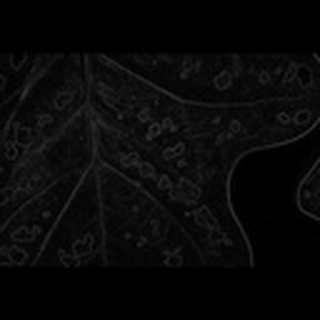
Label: cotton_target_spot